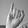
ASL letter: I